NanoMission

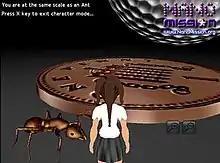
Character Mode of NanoScaling

This module teaches the players the differences in the size of items from a microscopic atom of hydrogen (pico meters) to the sun (gigameters). Players can scroll between the items, or they can have their character shrink or grow to the size of the item pictured to be able to see the items' sizes in perspective.